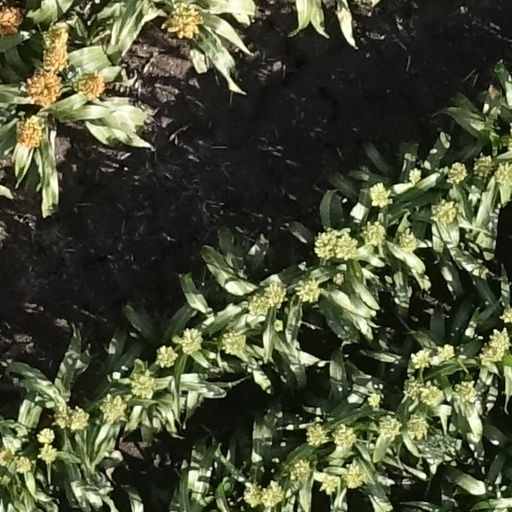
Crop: sorghum